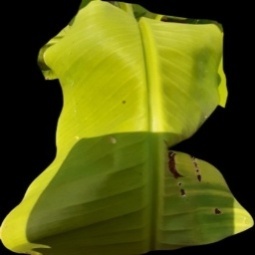
Label: Magnesium